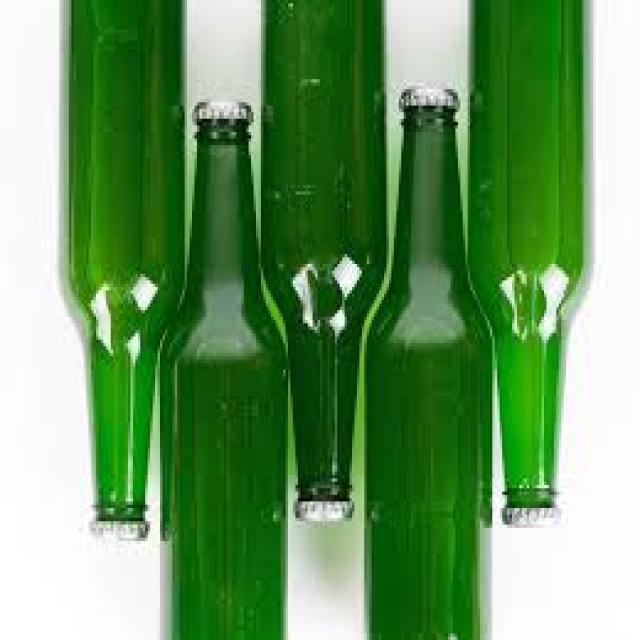
Label: Glass